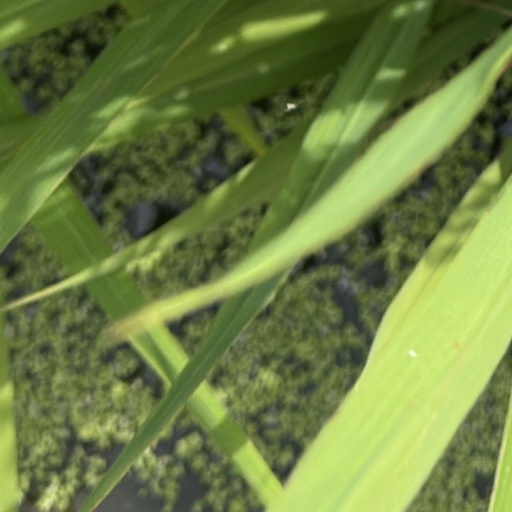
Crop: rice